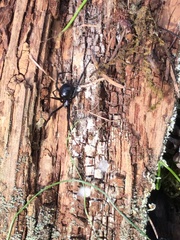
Species: Lactrodectus_hesperus